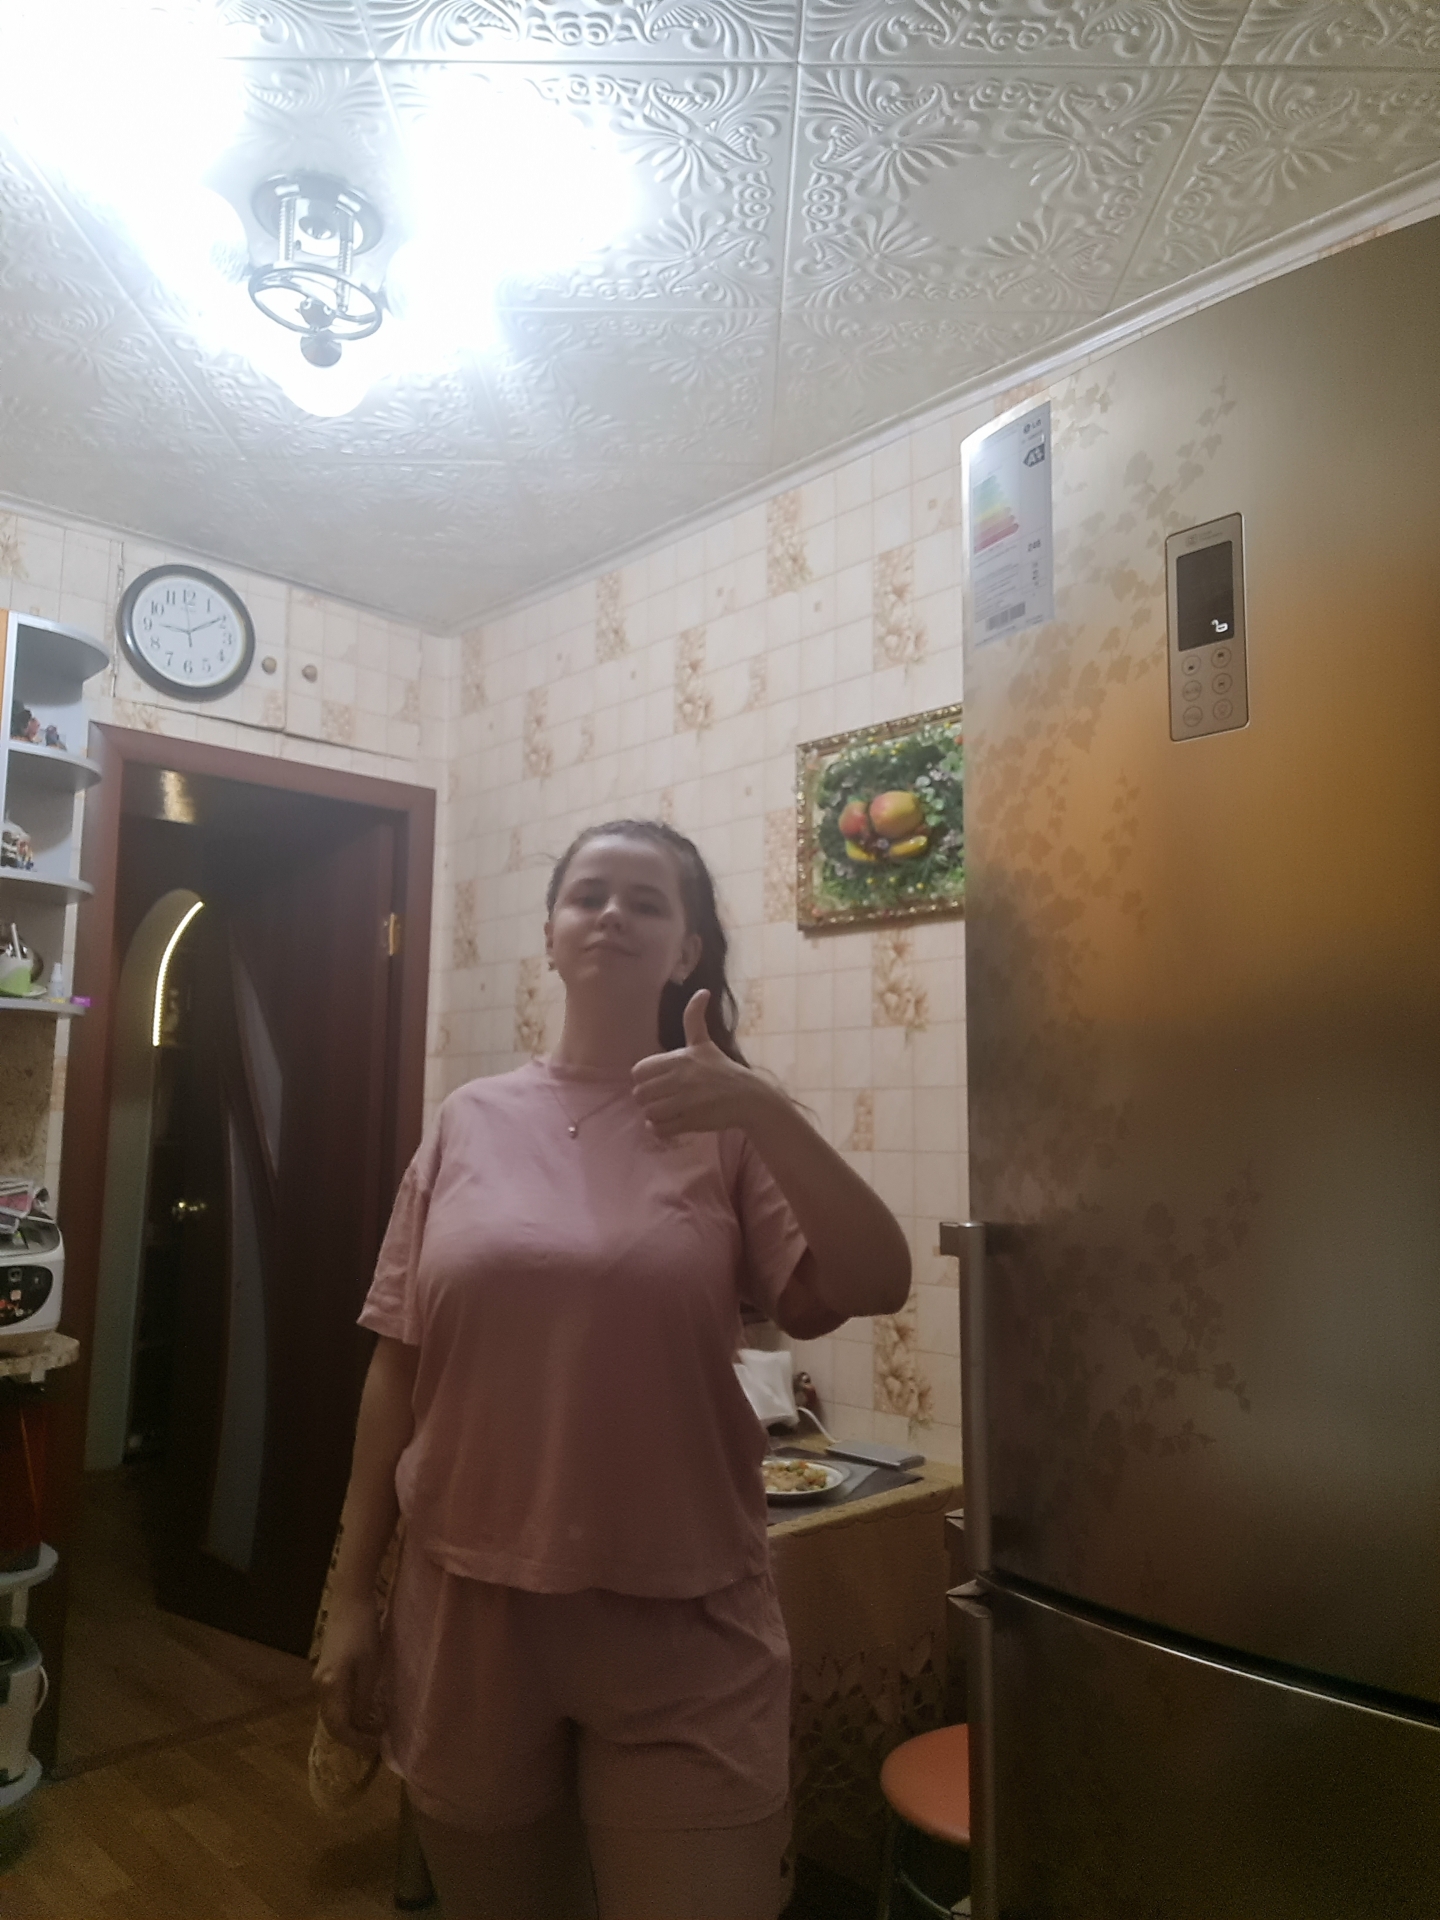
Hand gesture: like